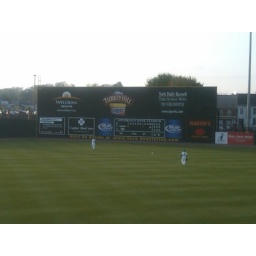
Signs by Tomorrow dress up the green monster